Philanthropy

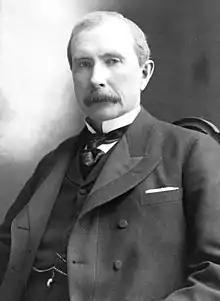
John D. Rockefeller in 1895

The Commission for Relief in Belgium (CRB) was an international (predominantly American) organization that arranged for the supply of food to German-occupied Belgium and northern France during the First World War. It was led by Herbert Hoover. Between 1914 and 1919, the CRB operated entirely with voluntary efforts and was able to feed eleven million Belgians by raising money, obtaining voluntary contributions of money and food, shipping the food to Belgium and controlling it there. For example, the CRB shipped 697,116,000 pounds of flour to Belgium. Biographer George Nash finds that by the end of 1916, Hoover "stood preeminent in the greatest humanitarian undertaking the world had ever seen." Biographer William Leuchtenburg adds, "He had raised and spent millions of dollars, with trifling overhead and not a penny lost to fraud. At its peak, his organization fed nine million Belgians and French daily.